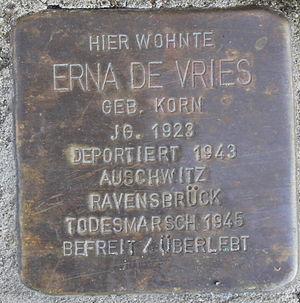
Erna de Vries, née Erna Korn, le 21 octobre 1923 à Kaiserslautern est une survivante allemande et témoin de l'Holocauste. La commune de Lathen a honoré Erna de Vries de la Légion d'honneur pour ses services ; La République fédérale d'Allemagne lui a décerné l'Ordre du Mérite de la République fédérale d'Allemagne en 2014.